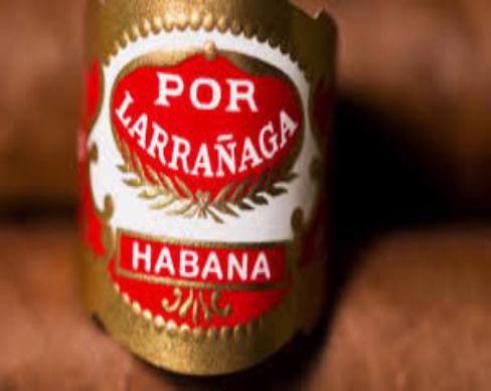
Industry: Necessities